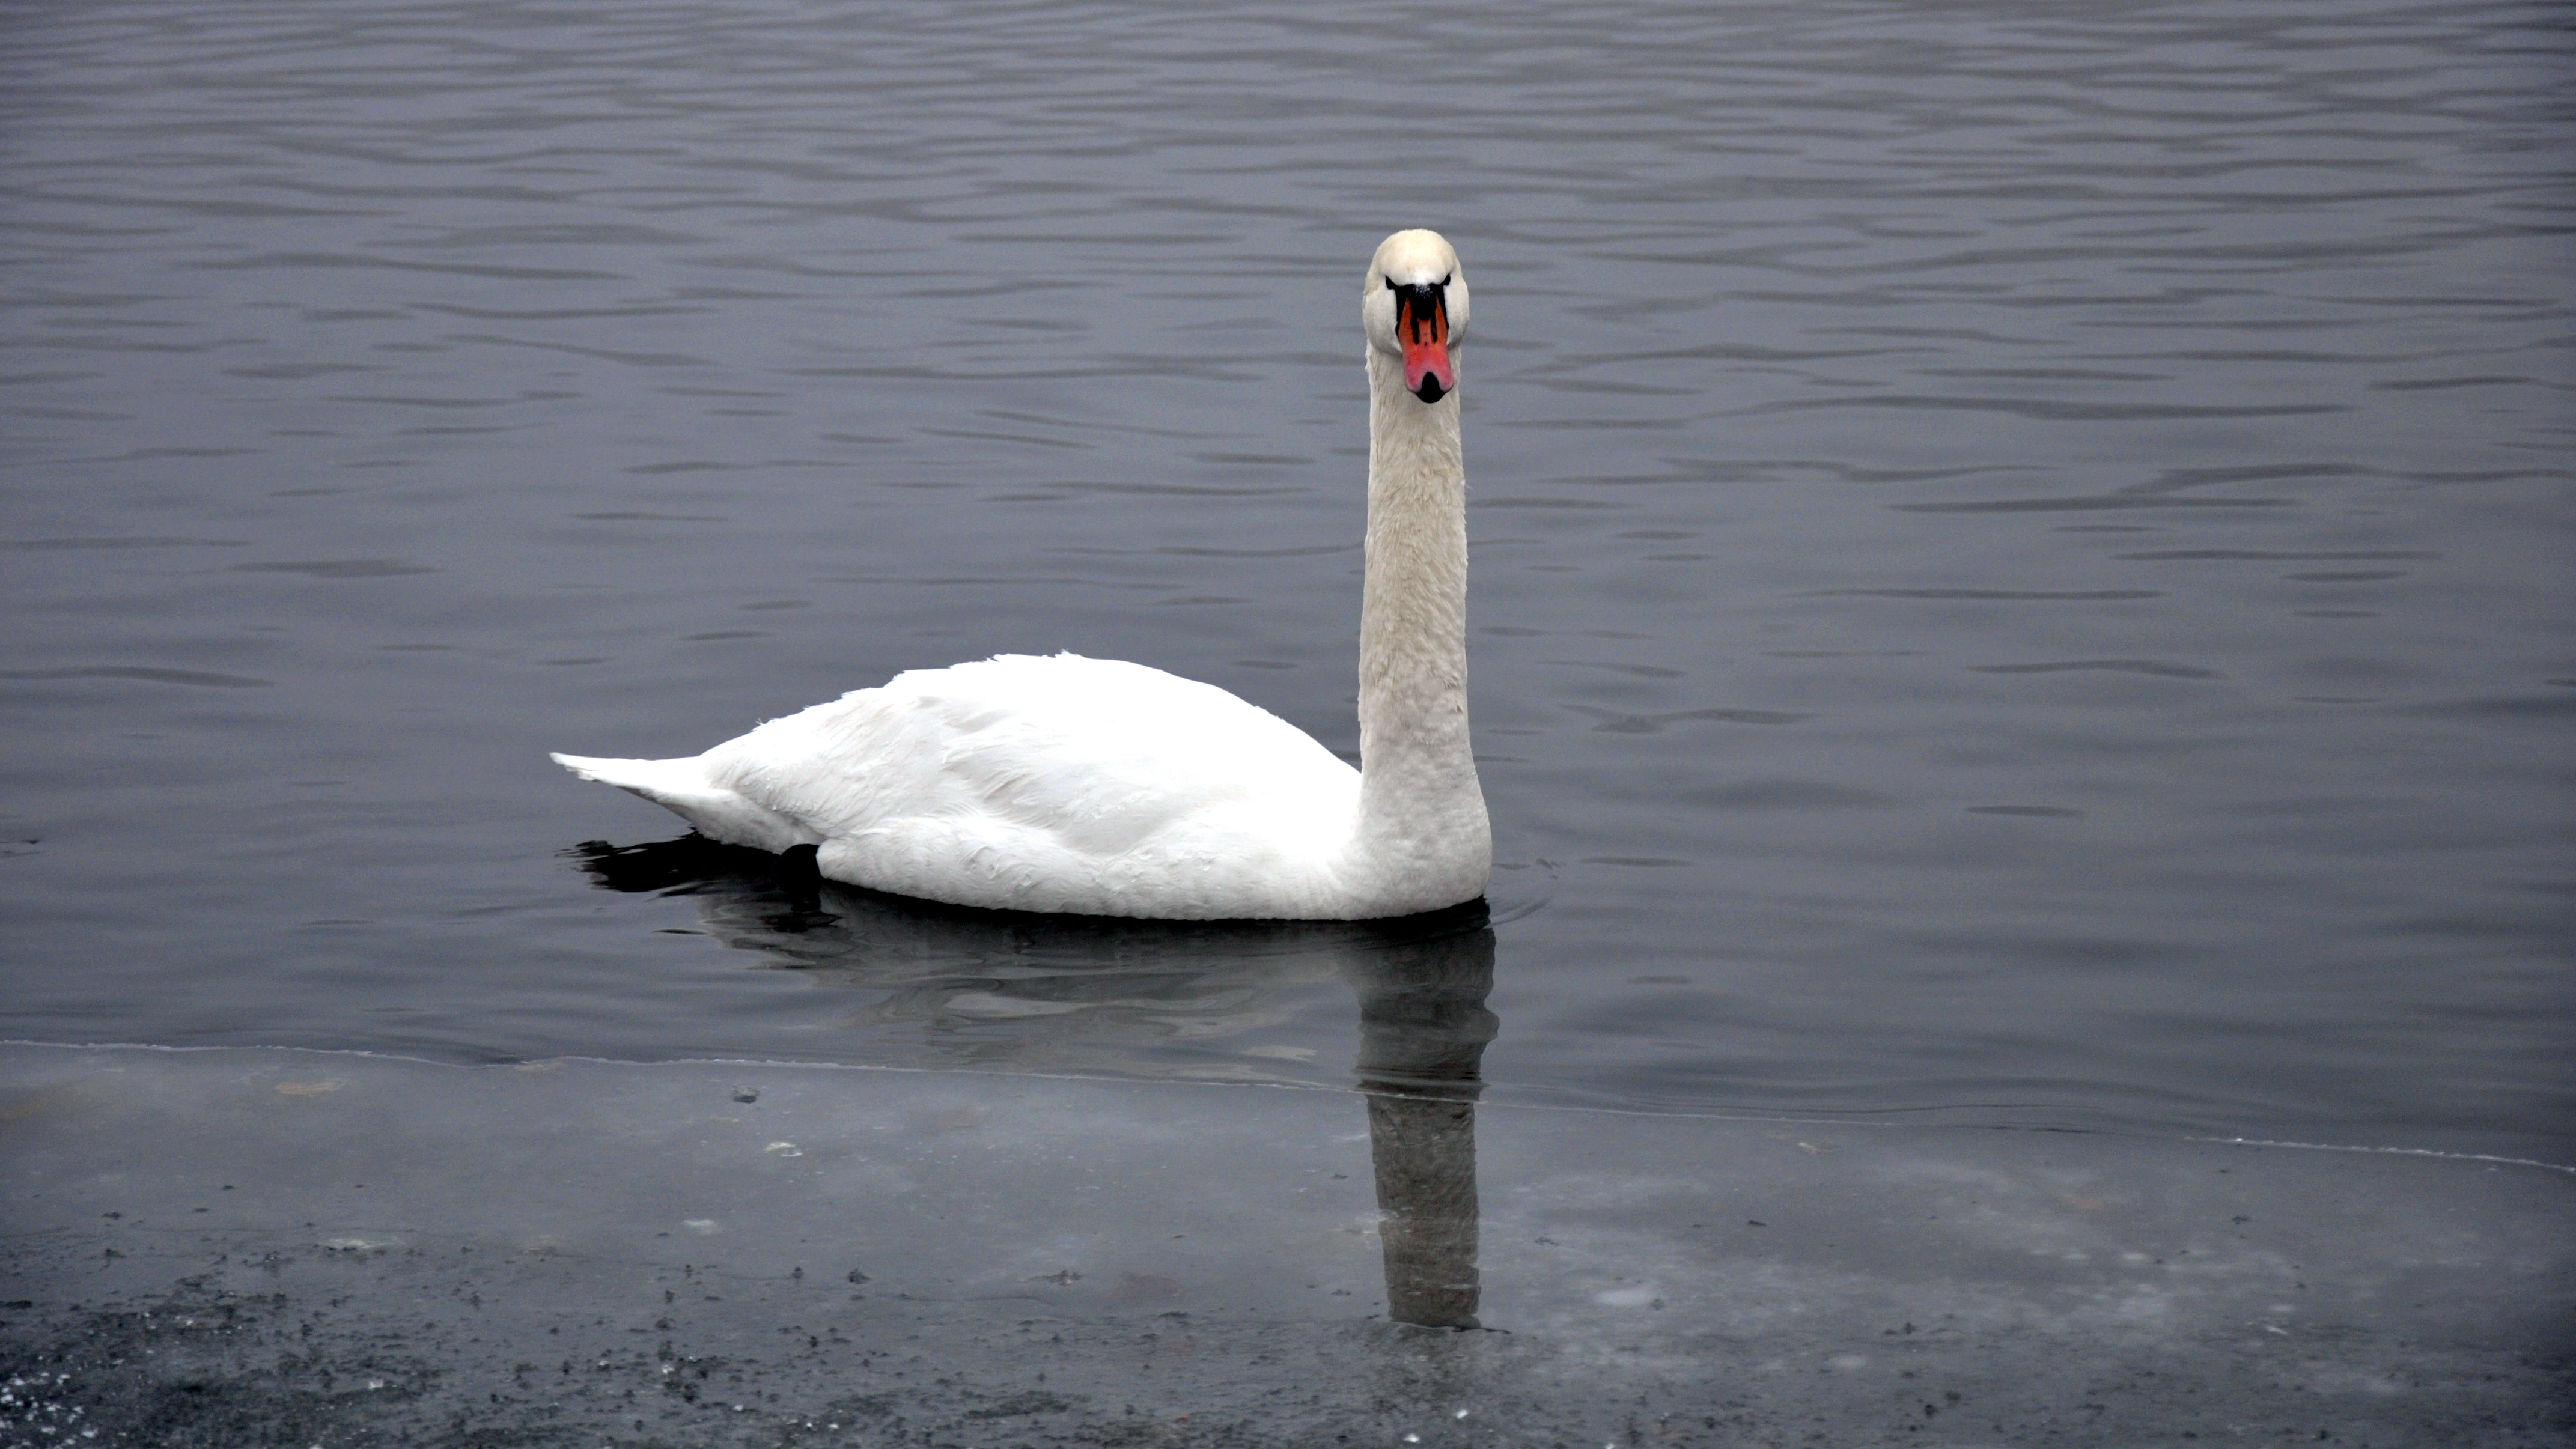
winter, bird, wing, ice, reflection, beak, fauna, swan, vertebrate, waterfowl, water bird, ducks geese and swans